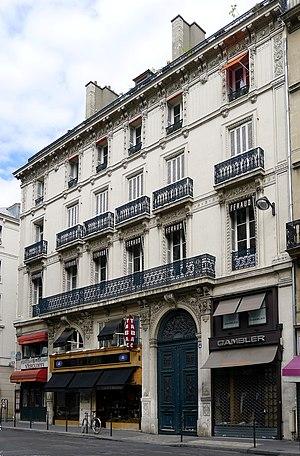
Rue de l'Arcade (immeuble n°4) - Paris VIII
La rue de l'Arcade est une voie du 8ᵉ arrondissement de Paris.